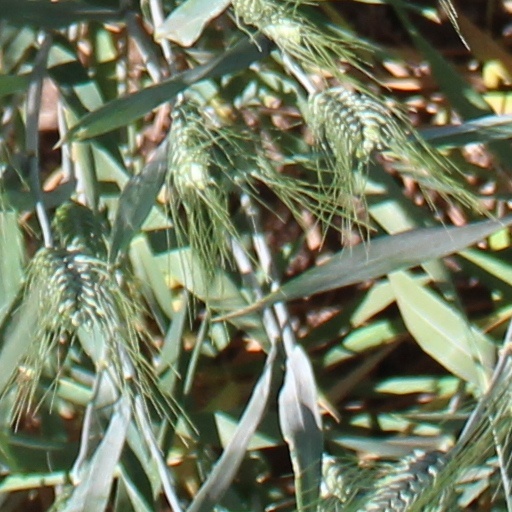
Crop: wheat